Daniel Narcisse

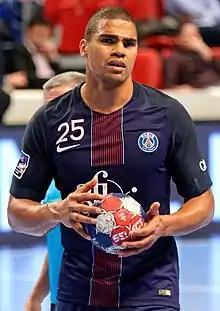
Narcisse in 2016

Daniel Narcisse (born 16 December 1979) is a retired French handball player and French international from 2000 to 2017. He is a double Olympic champion, quadruple World champion and triple European champion, one of the most awarded French team handball players with nine international titles. He could play both centre back and left back.